Walter Pidgeon

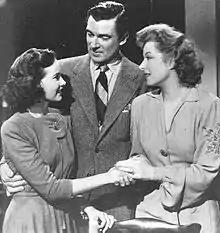
Pidgeon with Teresa Wright and Greer Garson in "Mrs. Miniver" (1942)

In 1941, Pidgeon starred in the Academy Award-winning Best Picture "How Green Was My Valley" (1941). He starred with Greer Garson in "Blossoms in the Dust" (1941), "Mrs. Miniver" (1942) (for which he was nominated for the Academy Award for Best Actor) and its sequel, "The Miniver Story" (1950). He was also nominated for "Madame Curie" (1943), again with Garson. His partnership with her continued throughout the 1940s and into the 1950s with "Mrs. Parkington" (1944), "Julia Misbehaves" (1948), "That Forsyte Woman" (1949), and finally "Scandal at Scourie" (1953). He also starred as Chip Collyer in the comedy "Week-End at the Waldorf" (1945) and later as Colonel Michael S. 'Hooky' Nicobar, who was given the difficult task of repatriating Russians in post-World War II Vienna in "The Red Danube" (1949).